Falmouth Commodores

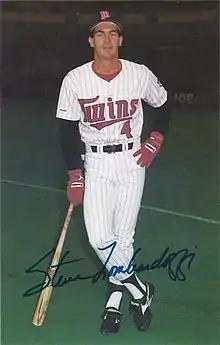
Steve Lombardozzi played for the 1980 CCBL champion Commodores.

Returning to the championship series in 1970, the Commodores faced the Orleans Cardinals. Falmouth lefty Jim Jachym shut out the Cards in Game 1, 2–0. The Commodores sent ace Paul Mitchell to the mound with ideas of a sweep in Game 2 at Eldredge Park. Falmouth jumped out to an early 3–0 lead in the top of the first, but Orleans answered in the bottom half to go ahead 4–3. The Cardinals took a 7–5 lead into the top of the ninth, but the Commodores rallied to go ahead 8–7, and Mitchell nailed down the series-clinching victory by striking out the side in the bottom of the ninth.